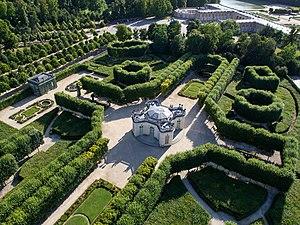
Vue aérienne du Petit Trianon, domaine de Versailles en France Українська: Архітектор Анж Жак Ґабріель (1698–1782). Так званий Фрацузький павільйон біля ансамбля Малого Тріанона, Версальський парк, середина 18 ст. (Pavillon français et Pavillon frais)